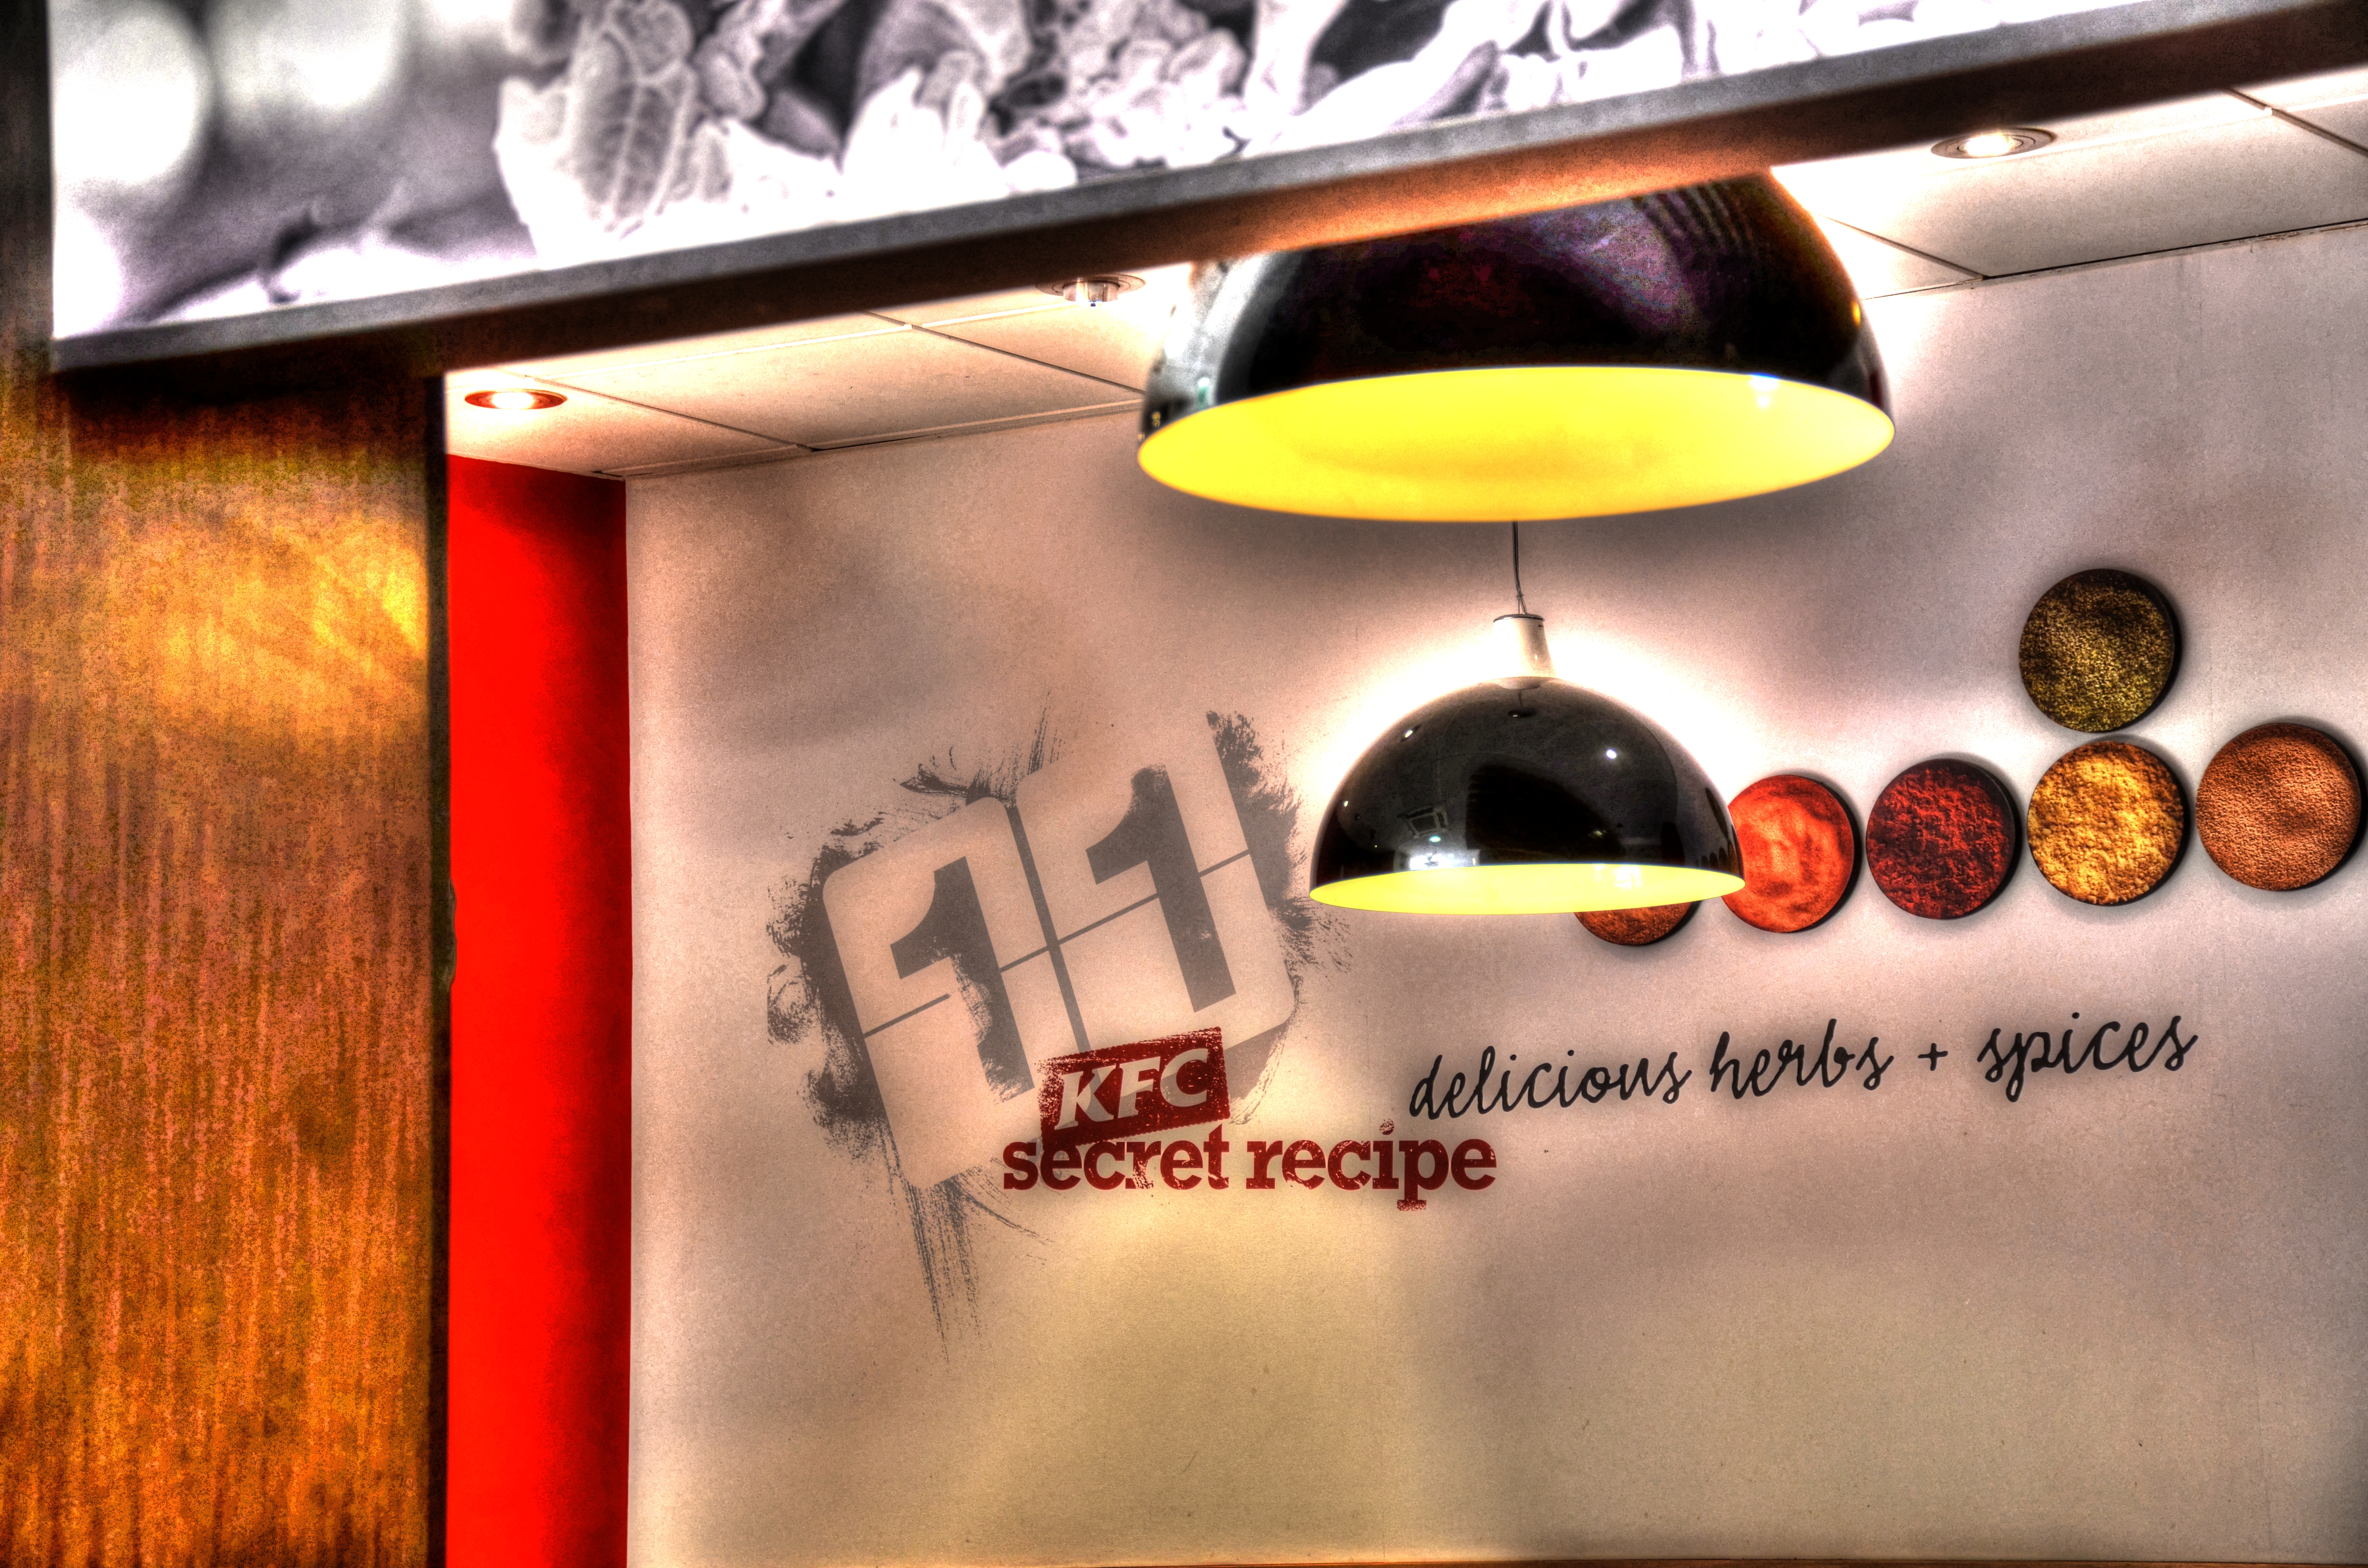
light, advertising, dslr, food, lens, color, nikon, chicken, brand, hdr, art, design, nikkor, fast, kfc, 18140